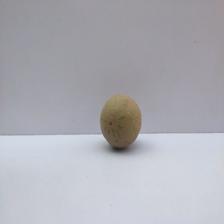
Size: Small